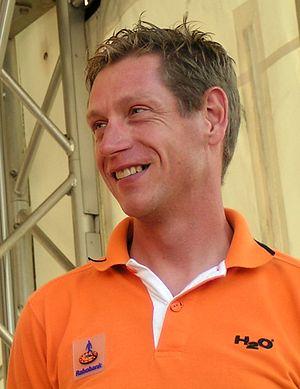
Le coureur cycliste néerlandais Jan Boven à la présentation de l'équipe pour le Tour d'Allemagne à Düsseldorf, Allemagne.
Jan Boven, né le 20 février 1972 à Delfzijl, est un ancien coureur cycliste néerlandais. Professionnel de 1996 à 2008, il a effectué la totalité de sa carrière au sein de l'équipe Rabobank. Il en est devenu l'un des directeurs sportifs après sa dernière course, le Grand Prix de l'Escaut 2008. Il est actuellement directeur sportif de l'équipe Lotto NL-Jumbo.